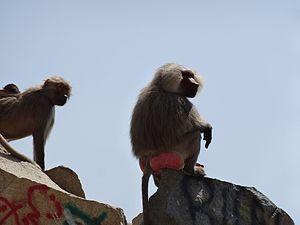
Les montagnes du Hedjaz, ou chaîne du Hedjaz, sont une chaîne de montagnes située dans la région du Hedjaz, dans l’ouest de l’Arabie saoudite. La chaîne s'étend du nord au sud le long de la côte est de la mer Rouge et peut être considérée comme comprenant les monts de Madian et faisant partie des monts Sarawat.